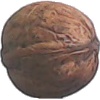
Label: Walnut 1